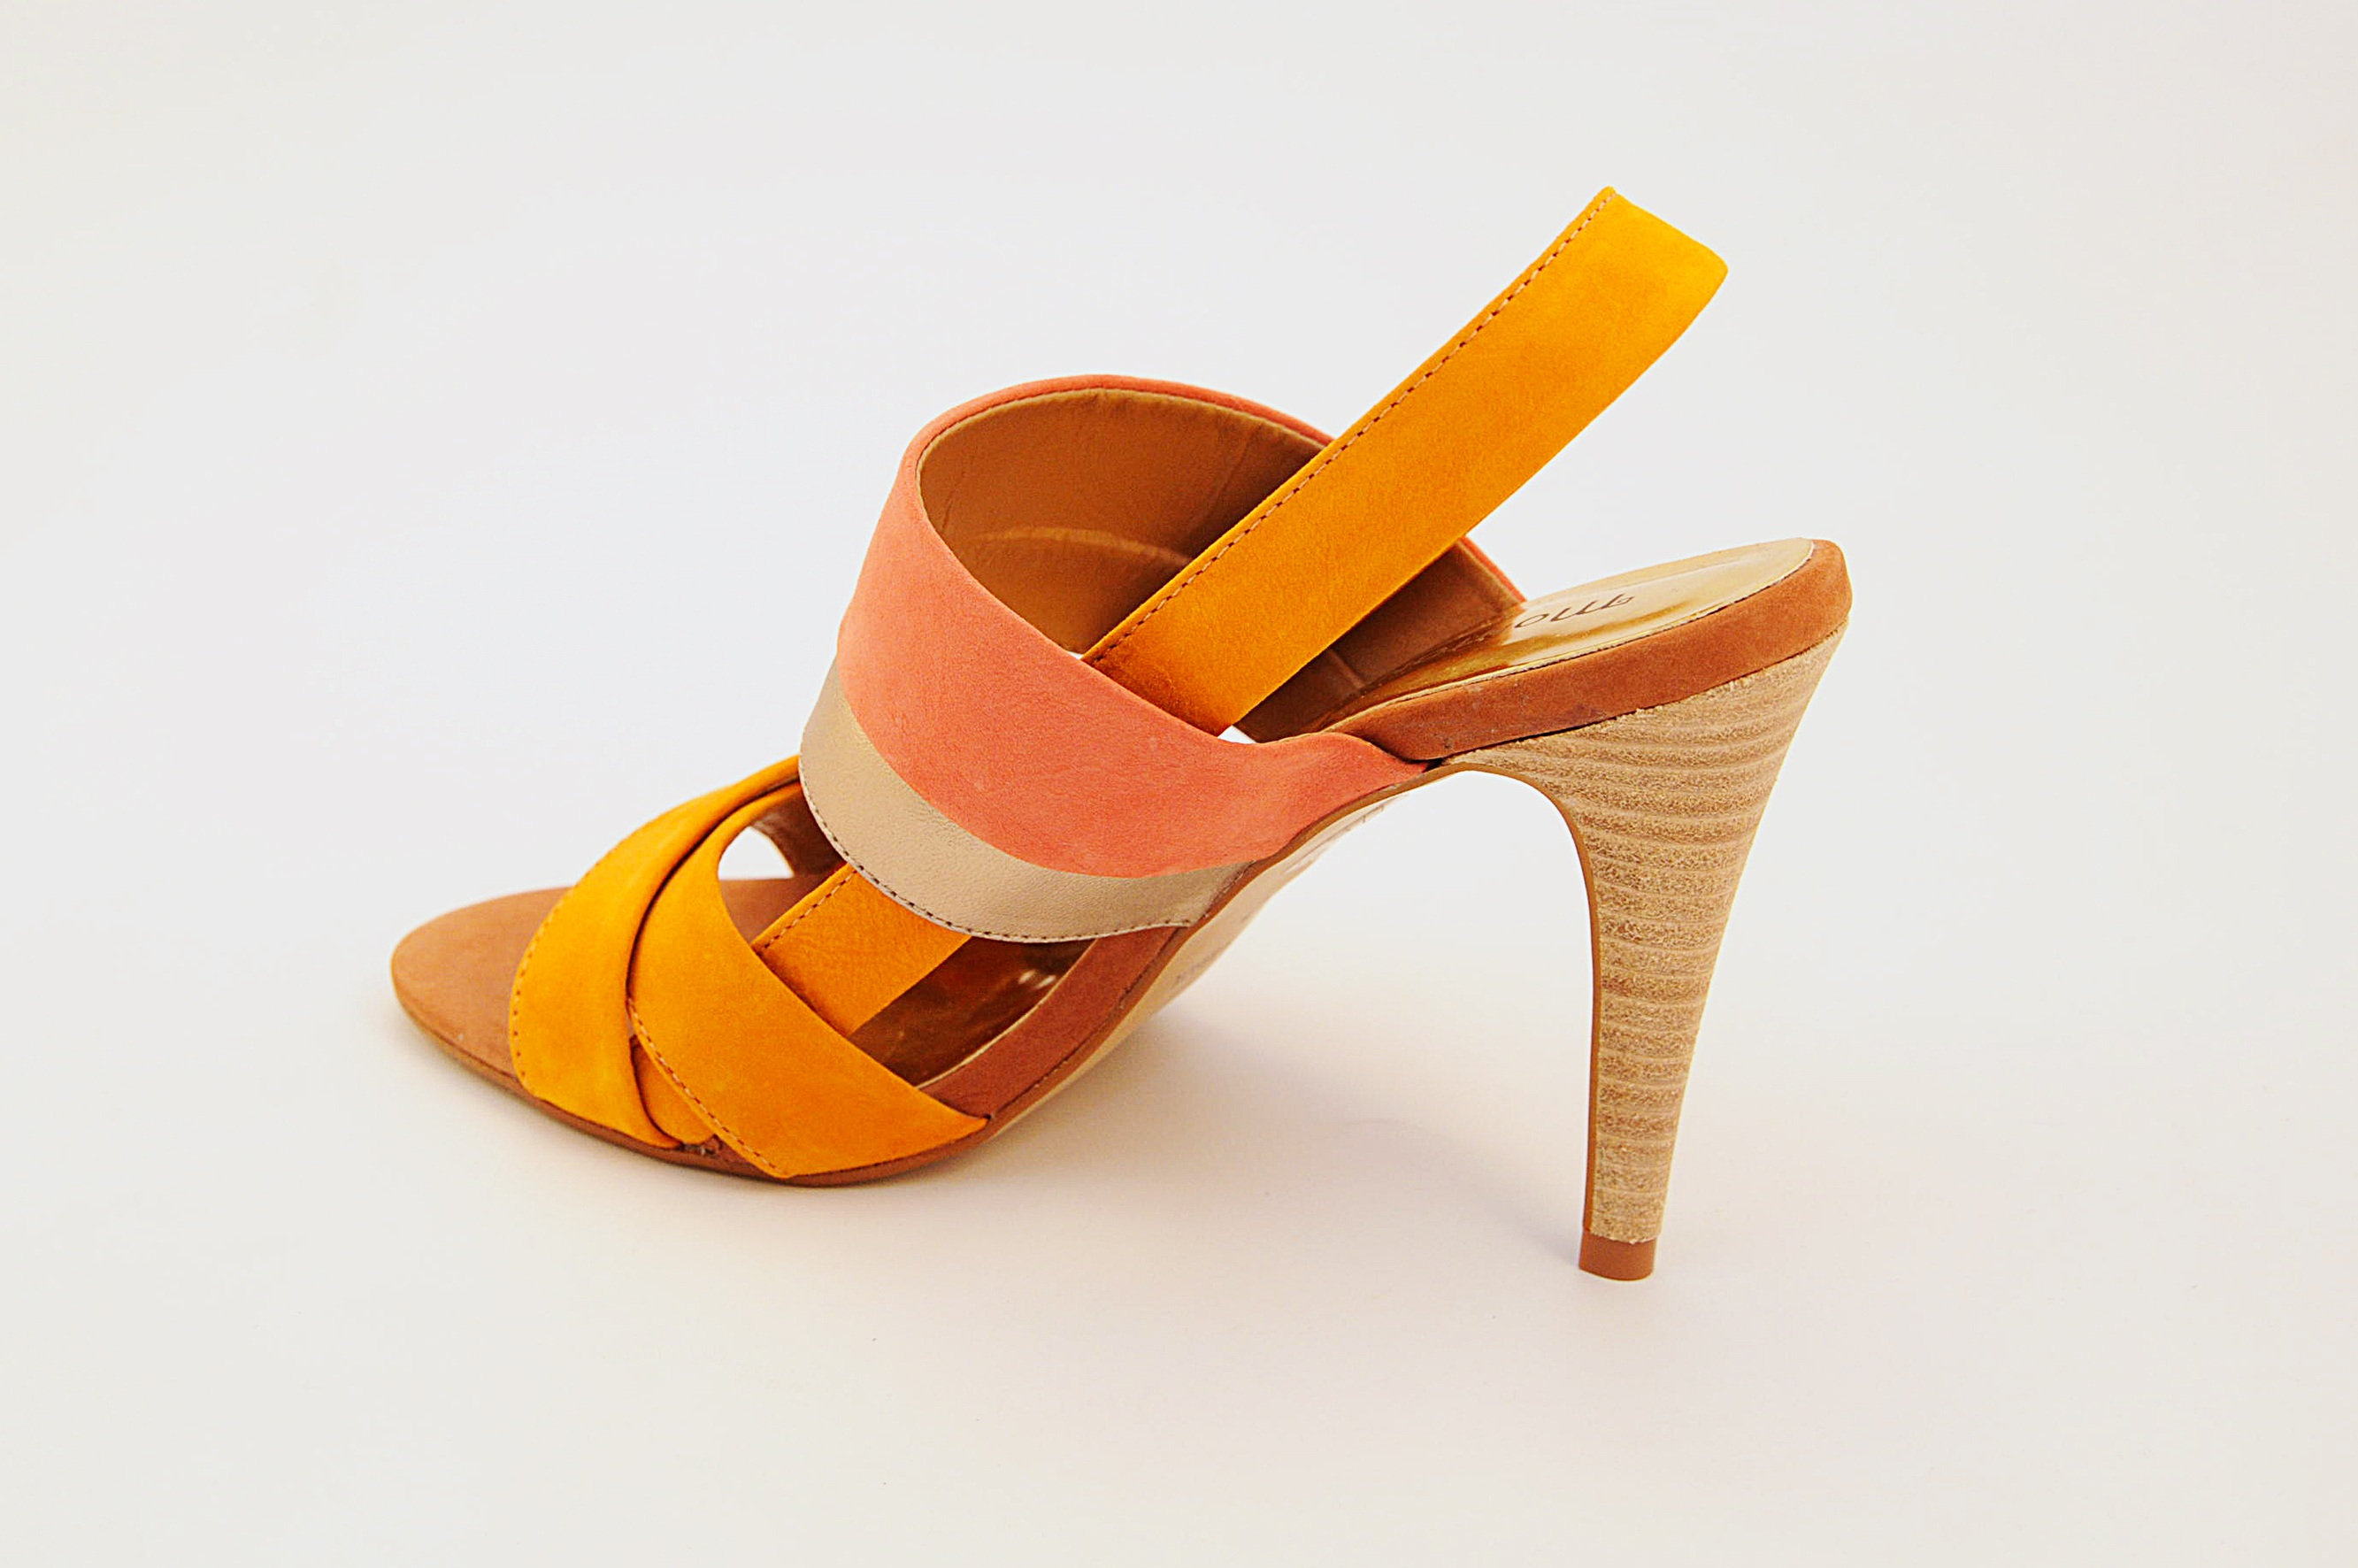
shoe, leather, leg, orange, fashion, yellow, sandal, human body, textile, corner, footwear, from, women's shoes, high heels, high heeled footwear, outdoor shoe